Saco Heath Preserve

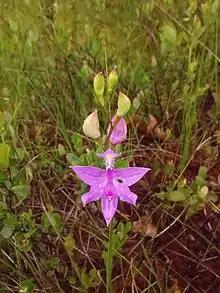
Calopogon tuberosus at the Saco Heath Preserve

The Saco Heath Preserve is a nature preserve located in Saco, Maine. It is managed by the Nature Conservancy.